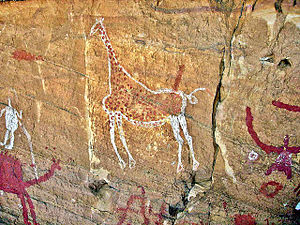
Tadrart Acacus
Flere tusind billeder, fra en tid og en kultur da der fandtes giraffer i Sahara
Tadrart Acacus er et ørkenområde i Saharaørkenen i den vestlige del af Libyen. Det ligger nær byen Ghat og den algeriske grænse. Ordet tadrart betyder bjerg på den lokale tuaregdialekt Tamahaq.